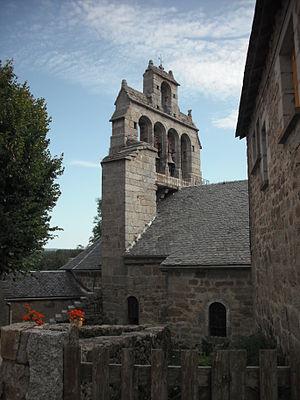
Eglise de Blavignac
Blavignac est une commune française, située dans le département de la Lozère en région Occitanie.